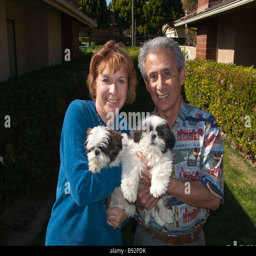
a couple hold puppies in their arms outside a residential area